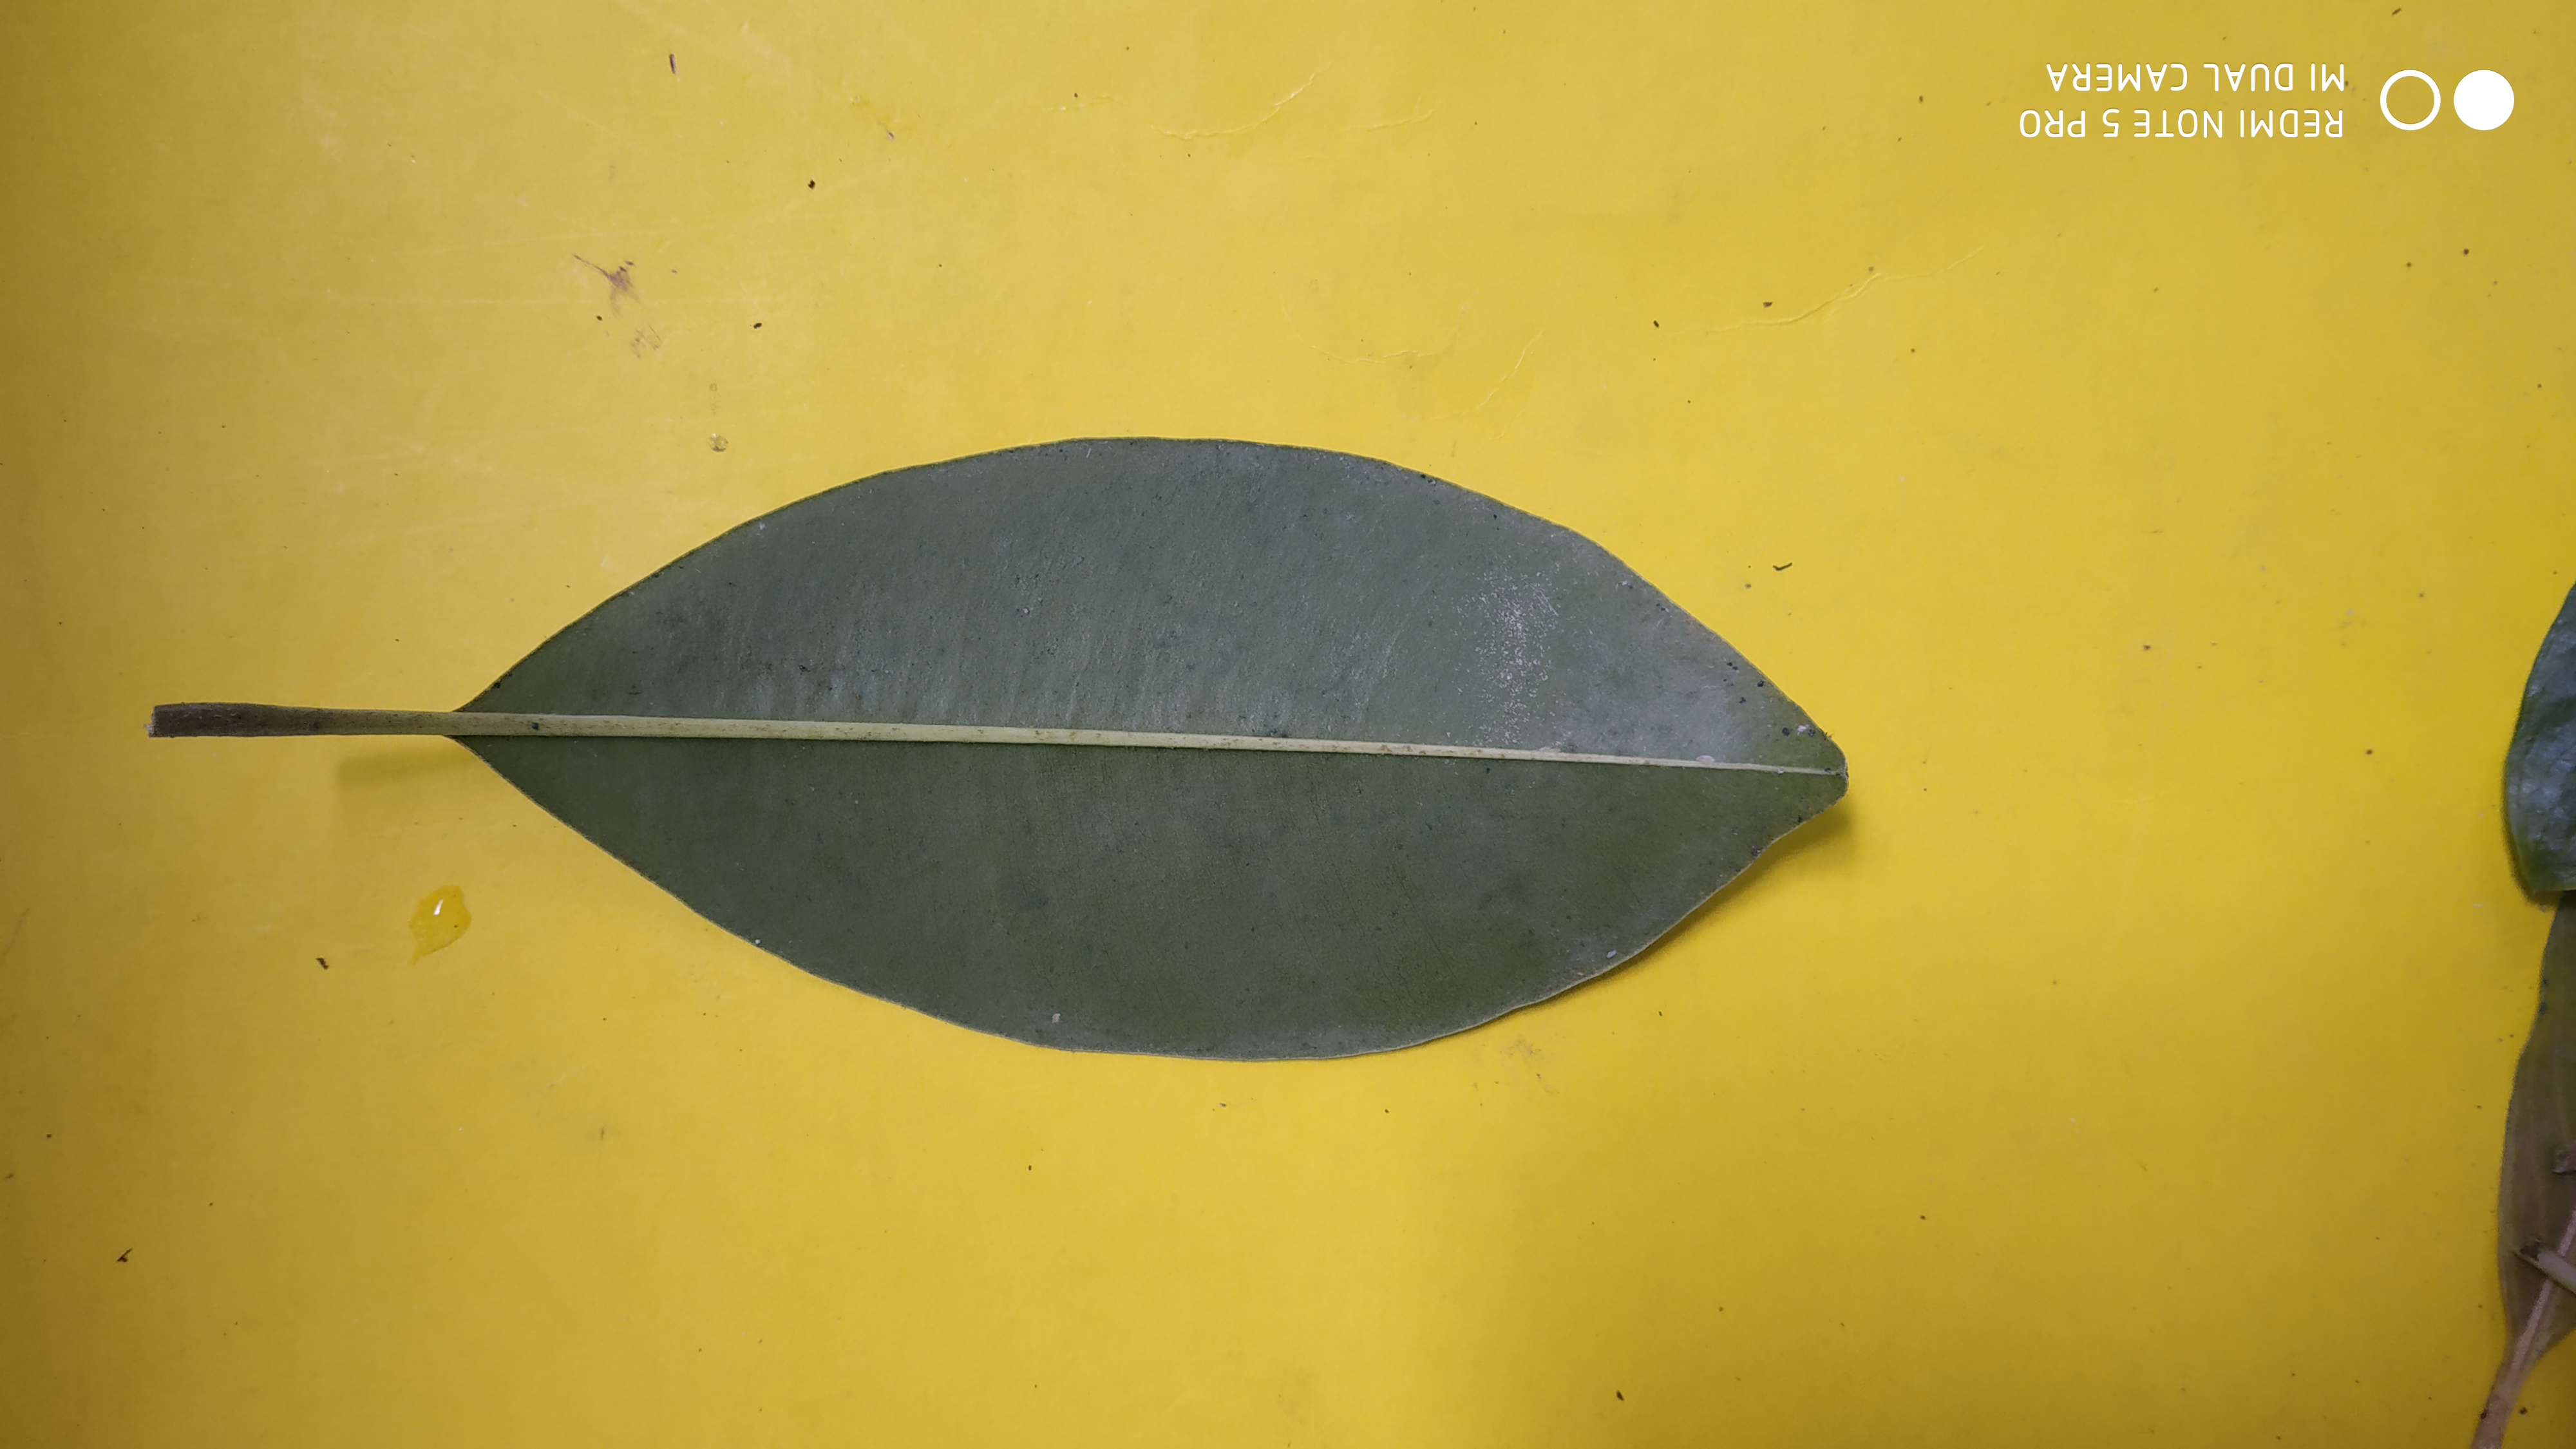
Plant: Sapota